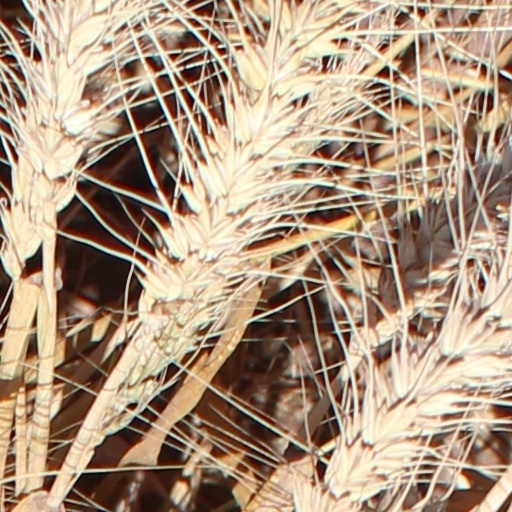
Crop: wheat